William Cole, 3rd Earl of Enniskillen

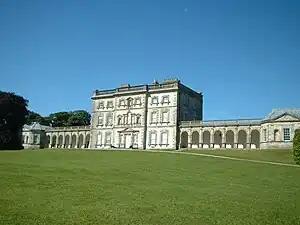
Florence Court, County Fermanagh

Lord Enniskillen married, firstly, Jane Casamaijor, daughter of James Casamaijor, in 1844, by whom he had seven children: